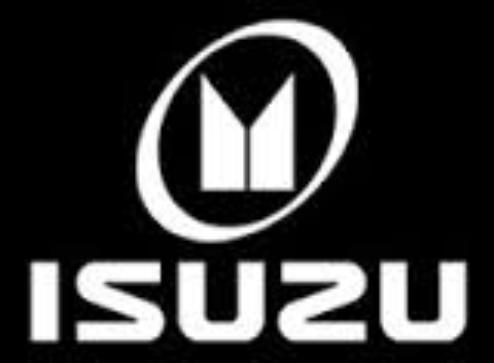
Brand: Isuzu-1
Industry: Transportation